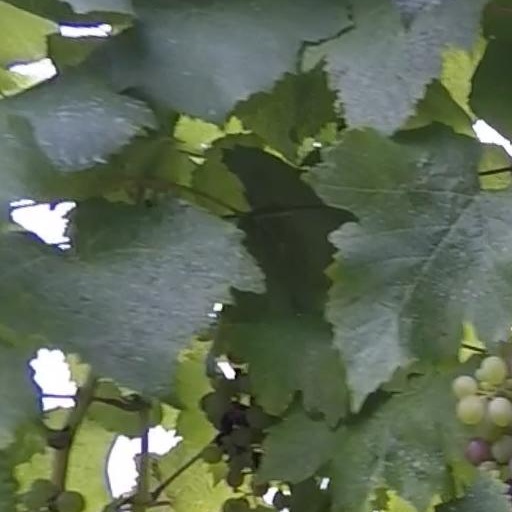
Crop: grape